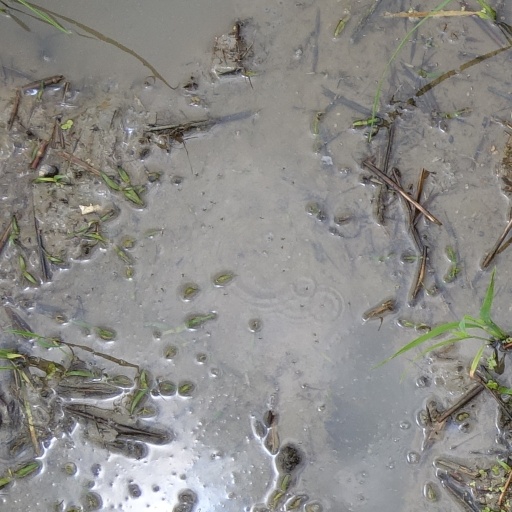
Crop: rice